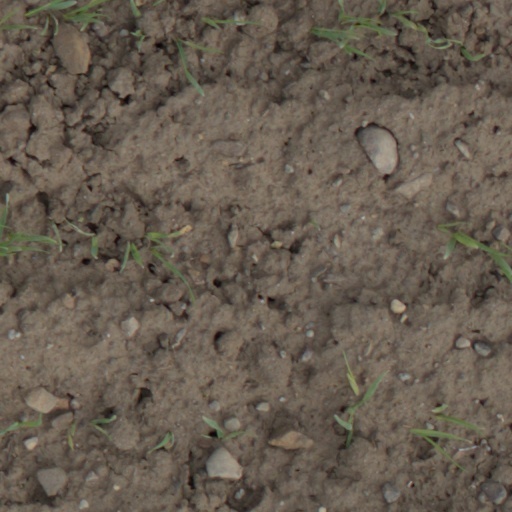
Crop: wheat